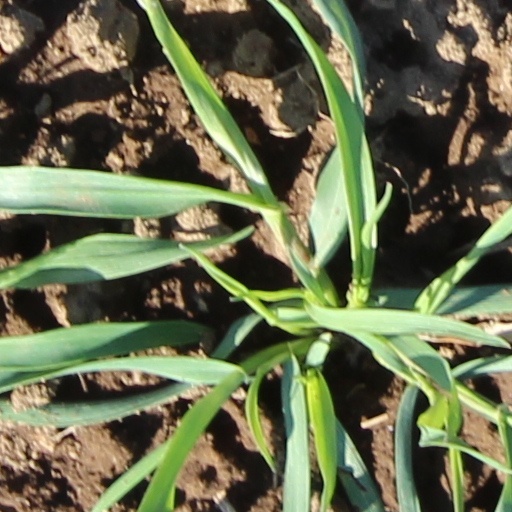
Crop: wheat